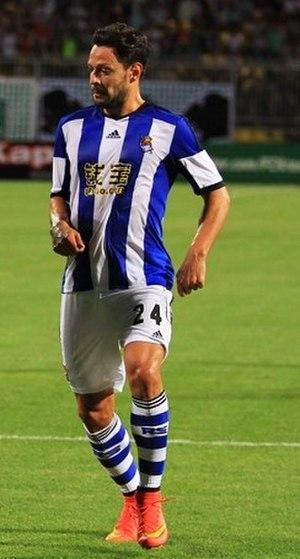
Alberto de la Bella Madueño, né le 2 décembre 1985 à Santa Coloma de Gramenet en Catalogne, est un footballeur espagnol évoluant au poste d'arrière gauche à l'UD Las Palmas.